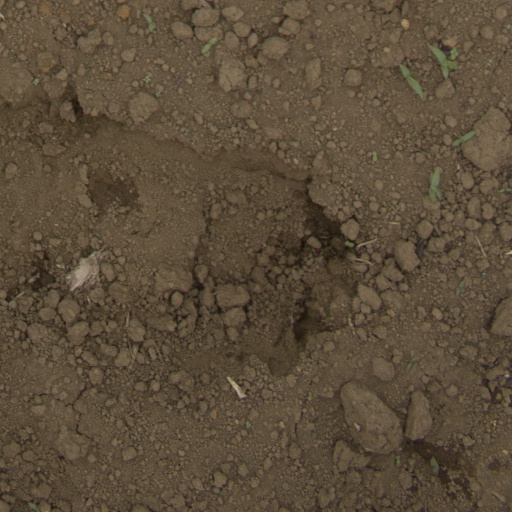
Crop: Jerusalem artichoke